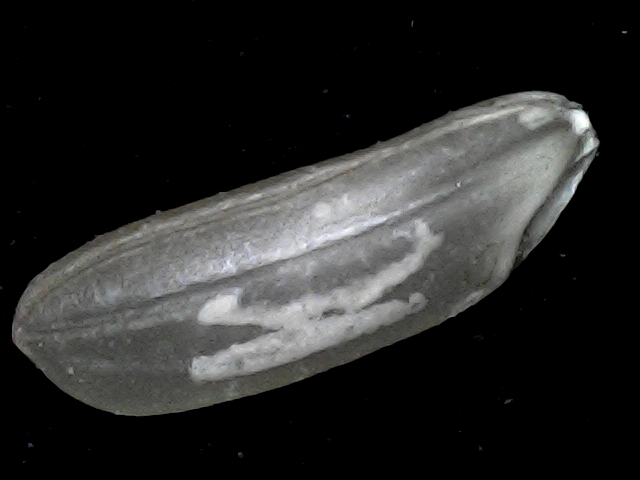
Rice variety: BD72